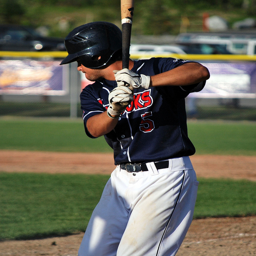
A uniformed baseball player is swinging a bat.
A baseball player wearing a helmet at bat.
Left handed batter standing ready for pitched ball.
Baseball player, at bat, wearing protective head gear, black shirt and white pants.
A baseball player standing with a bat in his hands.